Levashovo Memorial Cemetery

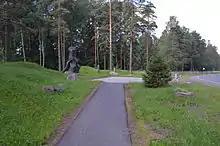
"Moloch of Totalitarianism"

Many collective memorials to particular ethno-confessional groups have been added in the grounds of the cemetery since 1990 and the large monument of the "Moloch of Totalitarianism" (sculptors Nina Galitskaia and Vitaly Gambarov) was erected by the entrance in 1996. A memorial to Italians who died in the Soviet Gulag was added to the site (Gallery No. 8) in 2007. Other memorials were enacted for a range of groups, including Jews, Norwegians, Assyrians, Seventh-day Adventists, and the deaf.